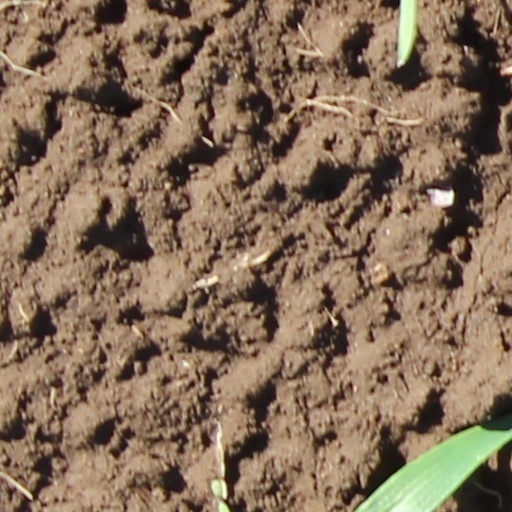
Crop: wheat